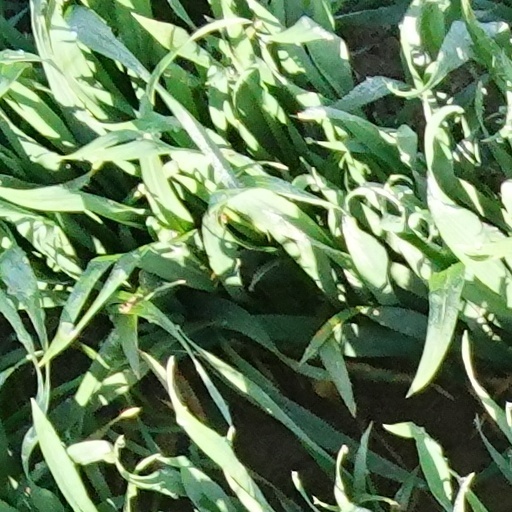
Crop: wheat